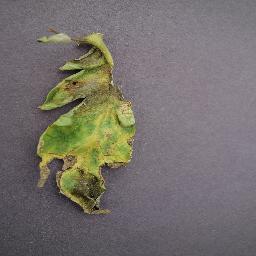
Label: Tomato___Late_blight